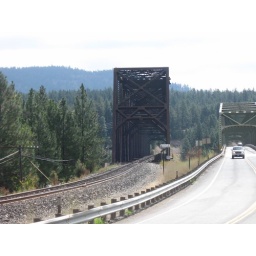
Railroad bridge beside highway bridge across Columbia River by town of Kettle Falls